Vartiovuori Observatory

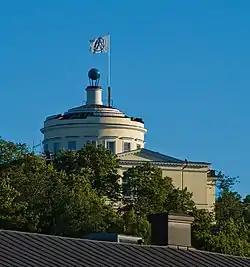
Vartiovuori Observatory

Vartiovuori Observatory is a former observatory in Turku, Finland. The observatory, designed by Carl Ludvig Engel, was originally built for the Royal Academy of Turku. The neoclassical building was completed in 1819. The observatory is situated atop the Vartiovuori hill, and it is clearly visible from different sides of the city centre.